Sivaganga district

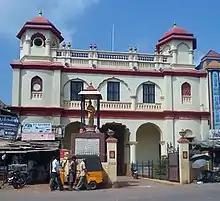
Velu Nachiar Aranmanai (Sivaganga Palace)

Rani Velu Nachiyar and her daughter Vellachi Nachiyar lived under the protection of Hyder Ali at Virupakshi near Dindigul. Her husband, Muthu Vaduganatha Periyavudaya Thevar, was killed in battle with the British and the forces of the Nawab of Arcot. Nachiyar and her daughter left their kingdom and moved to Virupachi near Dindigul to live under the protection of Hyder Ali for eight years. During this period she formed an army and sought an alliance with Gopala Nayaker and Hyder Ali with the aim of attacking the British. In 1780 Rani Velu Nachiyar fought the British and won the battle. When Velu Nachiyar finds the place where the British stock their ammunition, she builds the first human bomb. A faithful follower, Kuyili douses herself in oil, lights herself and walks into the storehouse. Rani Velu Nachiyar formed a woman's army named "udaiyaal" in honour of her adopted daughter – Udaiyaal, who died detonating a British arsenal. Nachiar was one of the few rulers who regained her kingdom and ruled it for 10 more years.